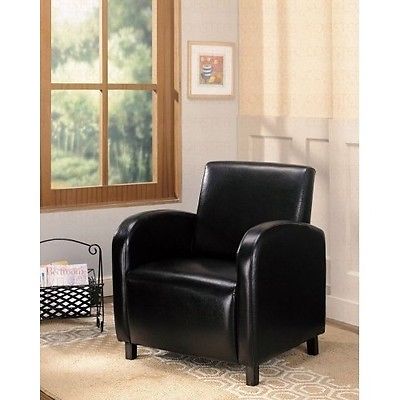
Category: chair